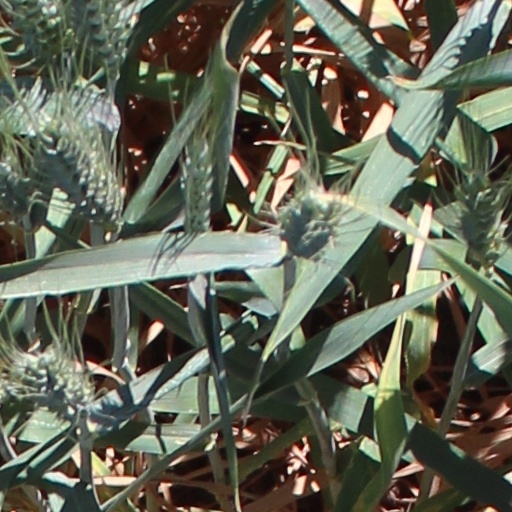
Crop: wheat